Atari: Game Over

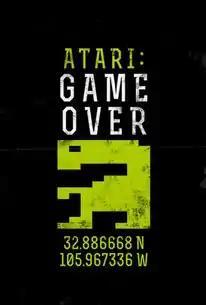

Atari: Game Over is a 2014 documentary film directed by Zak Penn. It is about the Atari video game burial excavation. The film was released in 2014 by Microsoft on Xbox Live.